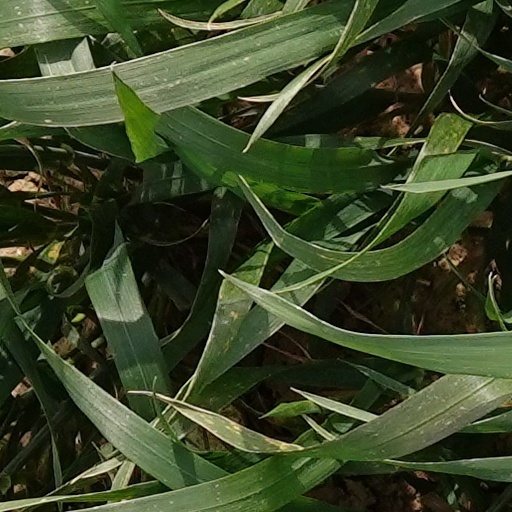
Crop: wheat